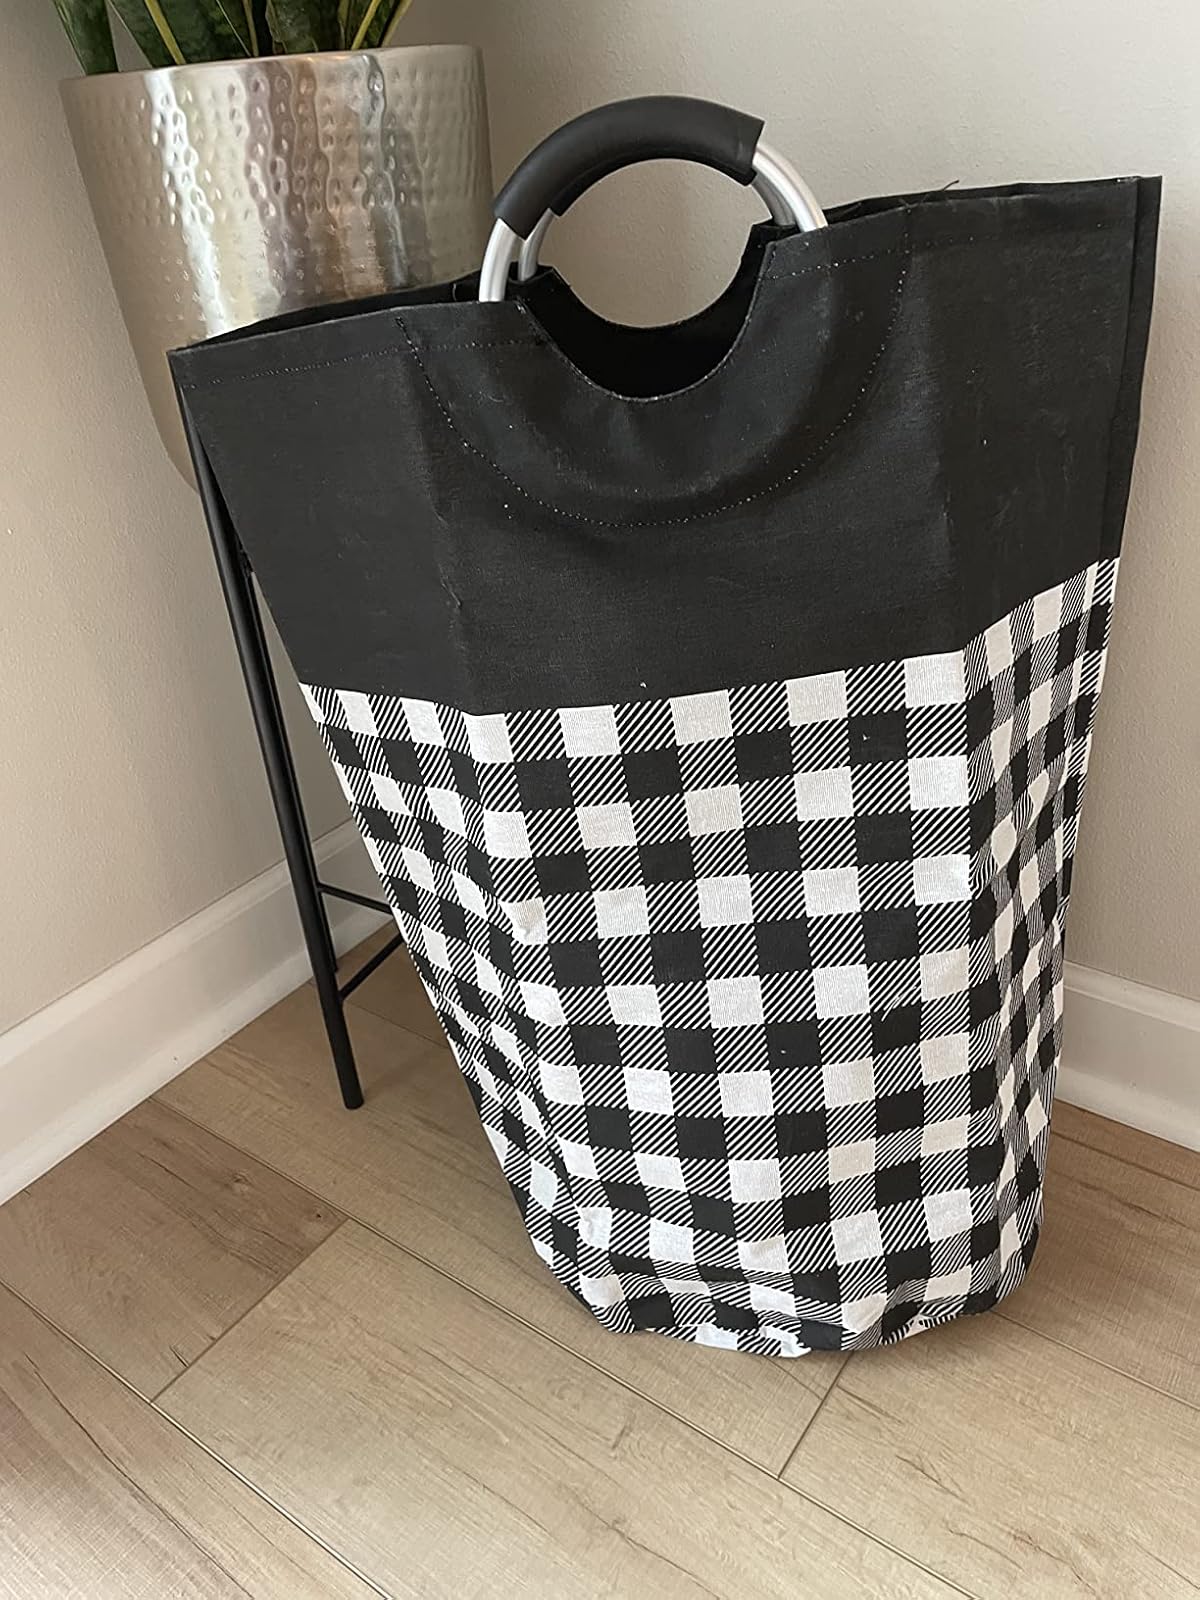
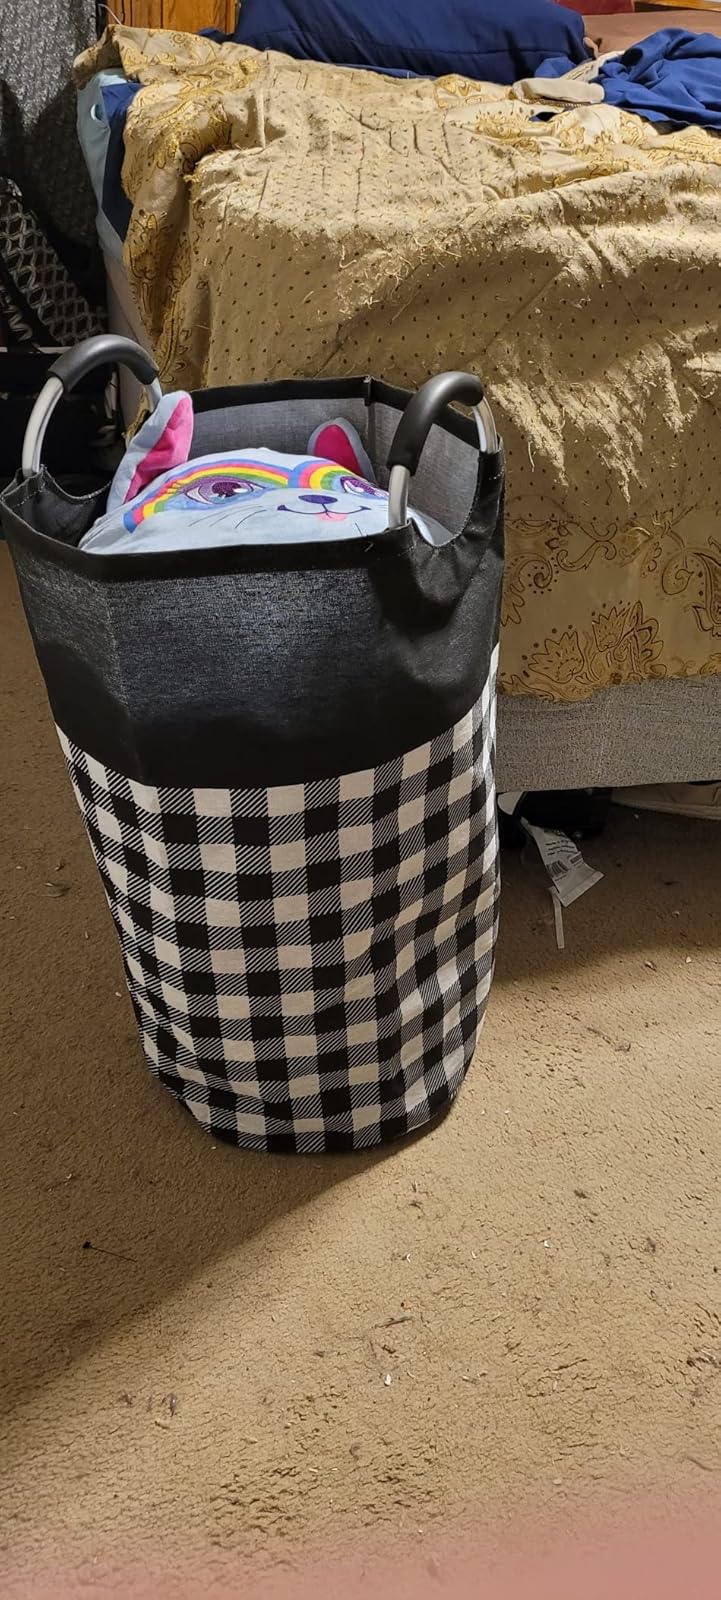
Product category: items_hamper
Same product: yes